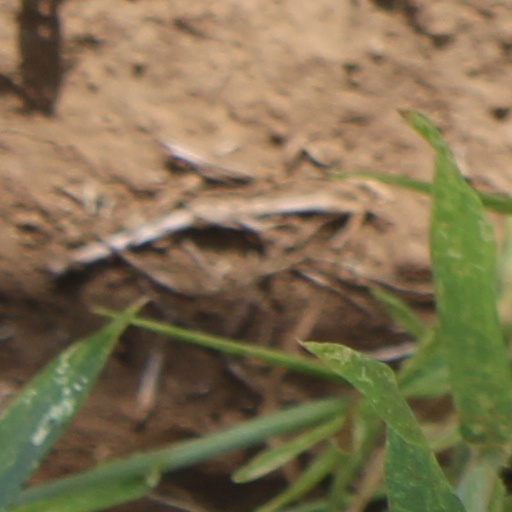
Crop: wheat